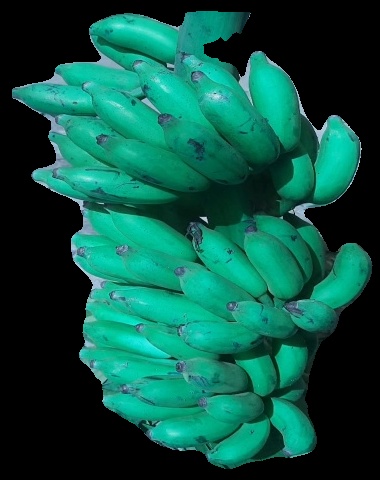
Variety: elakki-bale
Grade: grade3